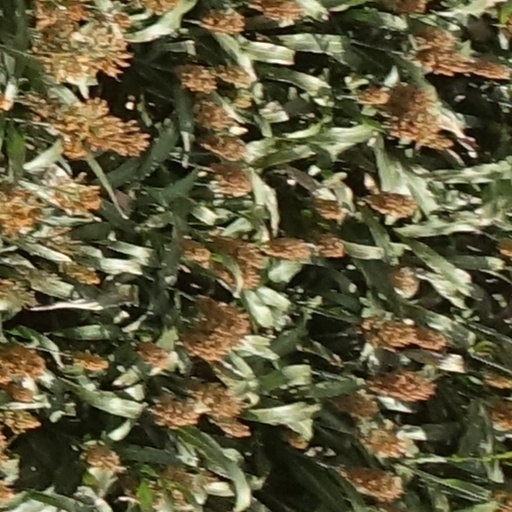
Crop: sorghum